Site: brandenburg
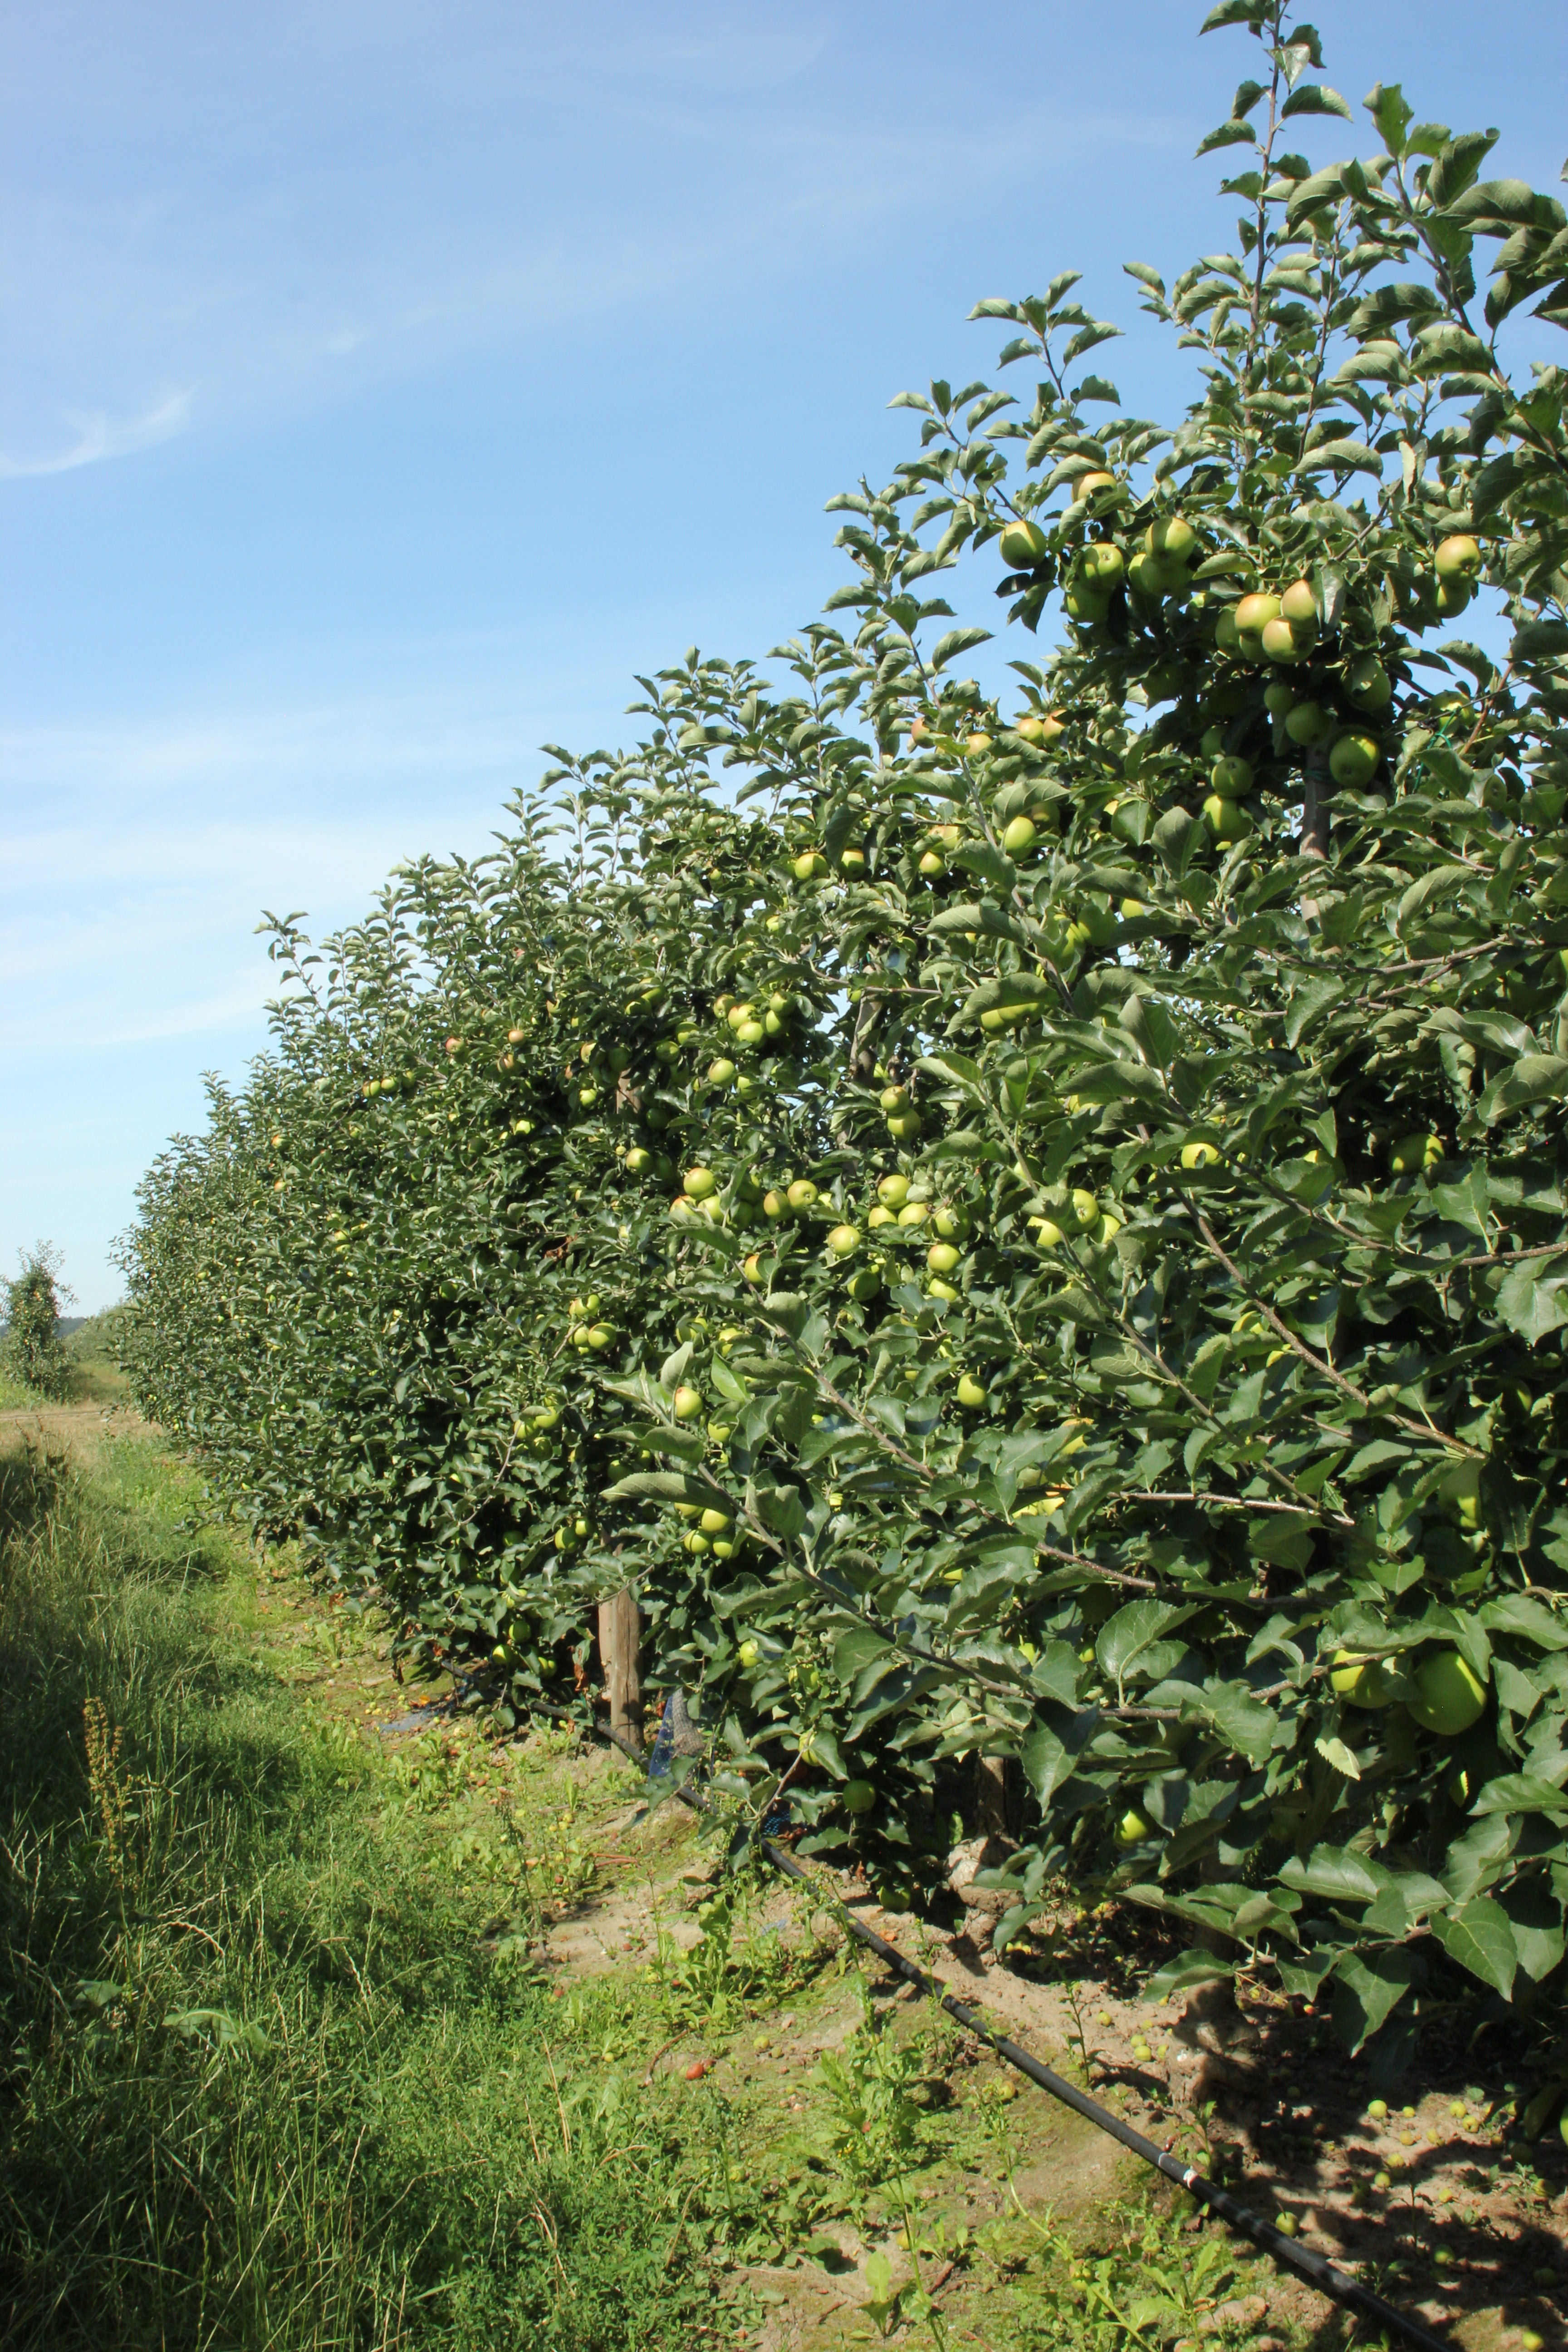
Growth stage (BBCH 77): Development of fruit